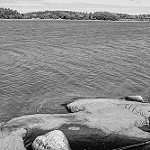
Label: B & W